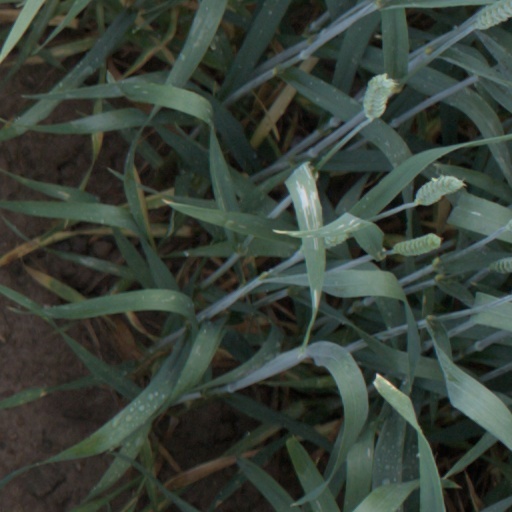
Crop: wheat